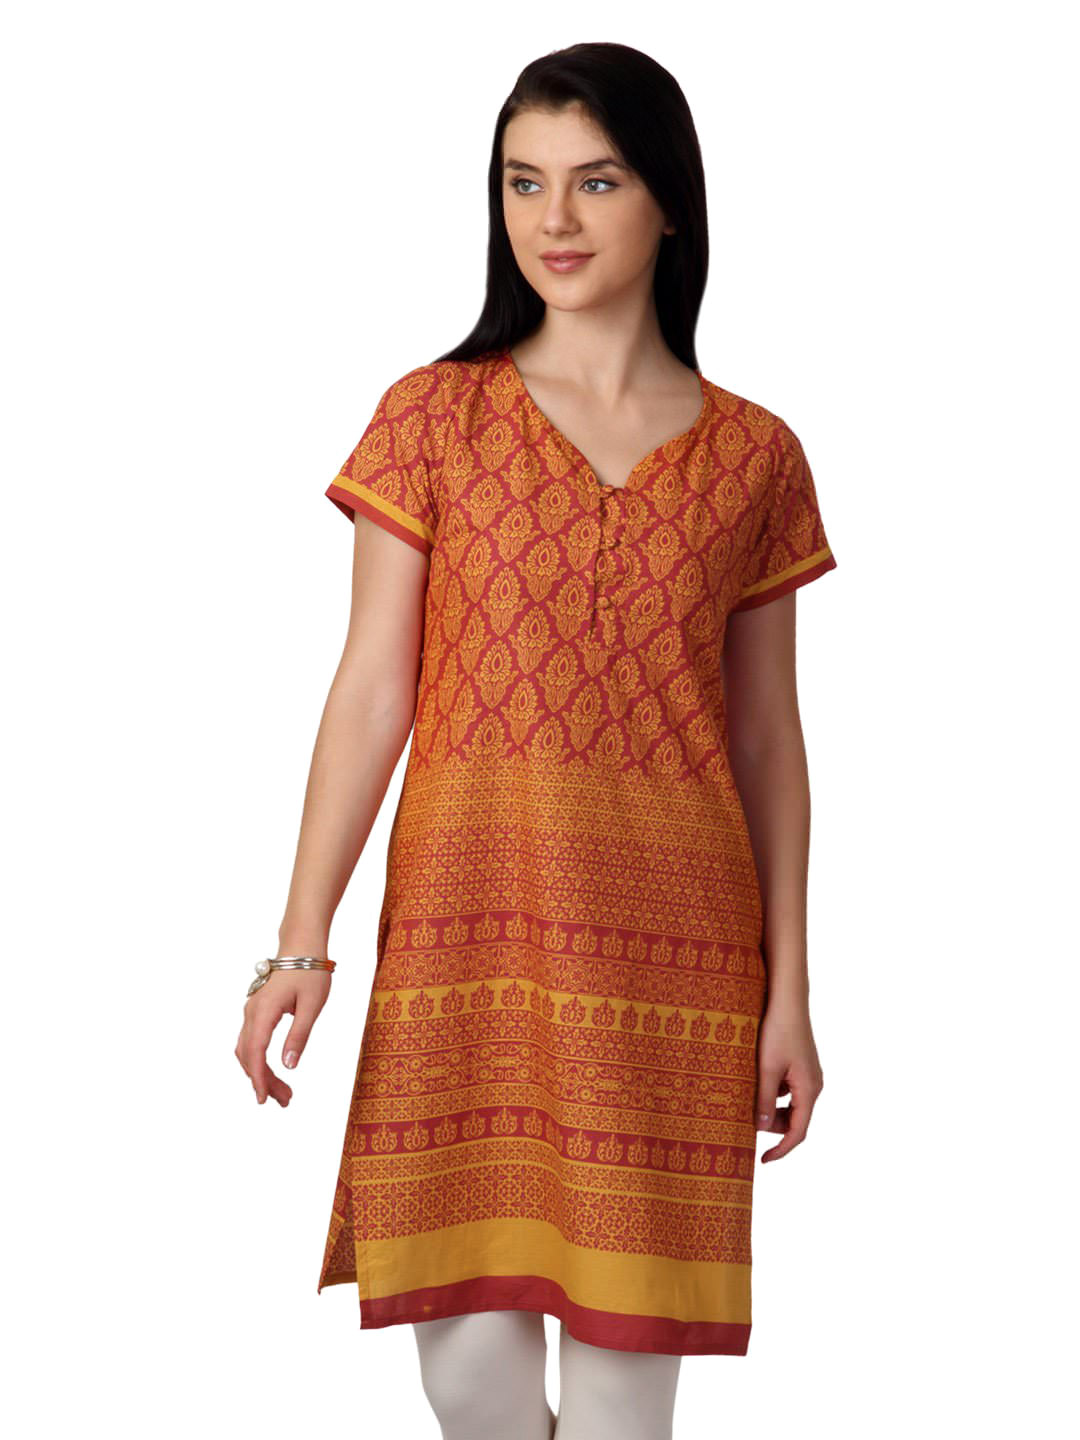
Vishudh Women Orange Printed  Kurta
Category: Apparel / Topwear / Kurtas
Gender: Women
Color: Orange
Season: Summer 2012
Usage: Ethnic